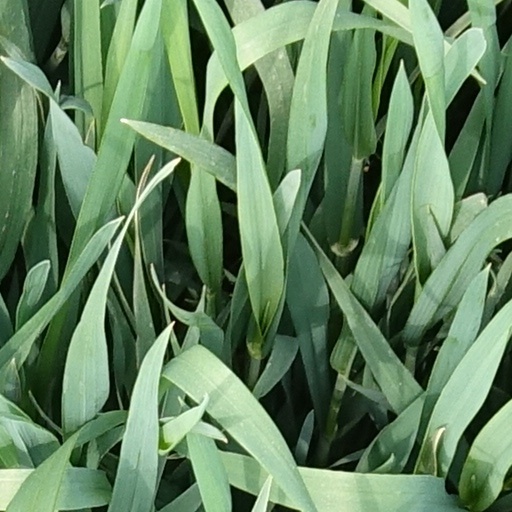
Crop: wheat